Berthe Weill

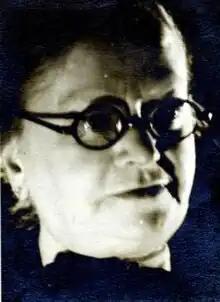
Berthe Weill, 1865–1951), pioneering art gallery owner

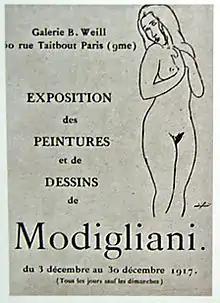
Leaflet for Modigliani's only one-man exhibition, held at Galerie Berthe Weill in 1917. The exhibition was closed by the police on grounds of nudity

Berthe Weill (Paris 1865 – 1951) was a French art dealer who played a vital role in the creation of the market for twentieth-century art with the manifestation of the Parisian Avant-Garde. Although she is much less known than her well-established competitors like Ambroise Vollard, Daniel-Henry Kahnweiler and Paul Rosenberg, she may be credited with producing the first sales in Paris for Pablo Picasso and Henri Matisse and with providing Amedeo Modigliani with the only solo exhibition in his lifetime. (See poster advertising the exhibition.)